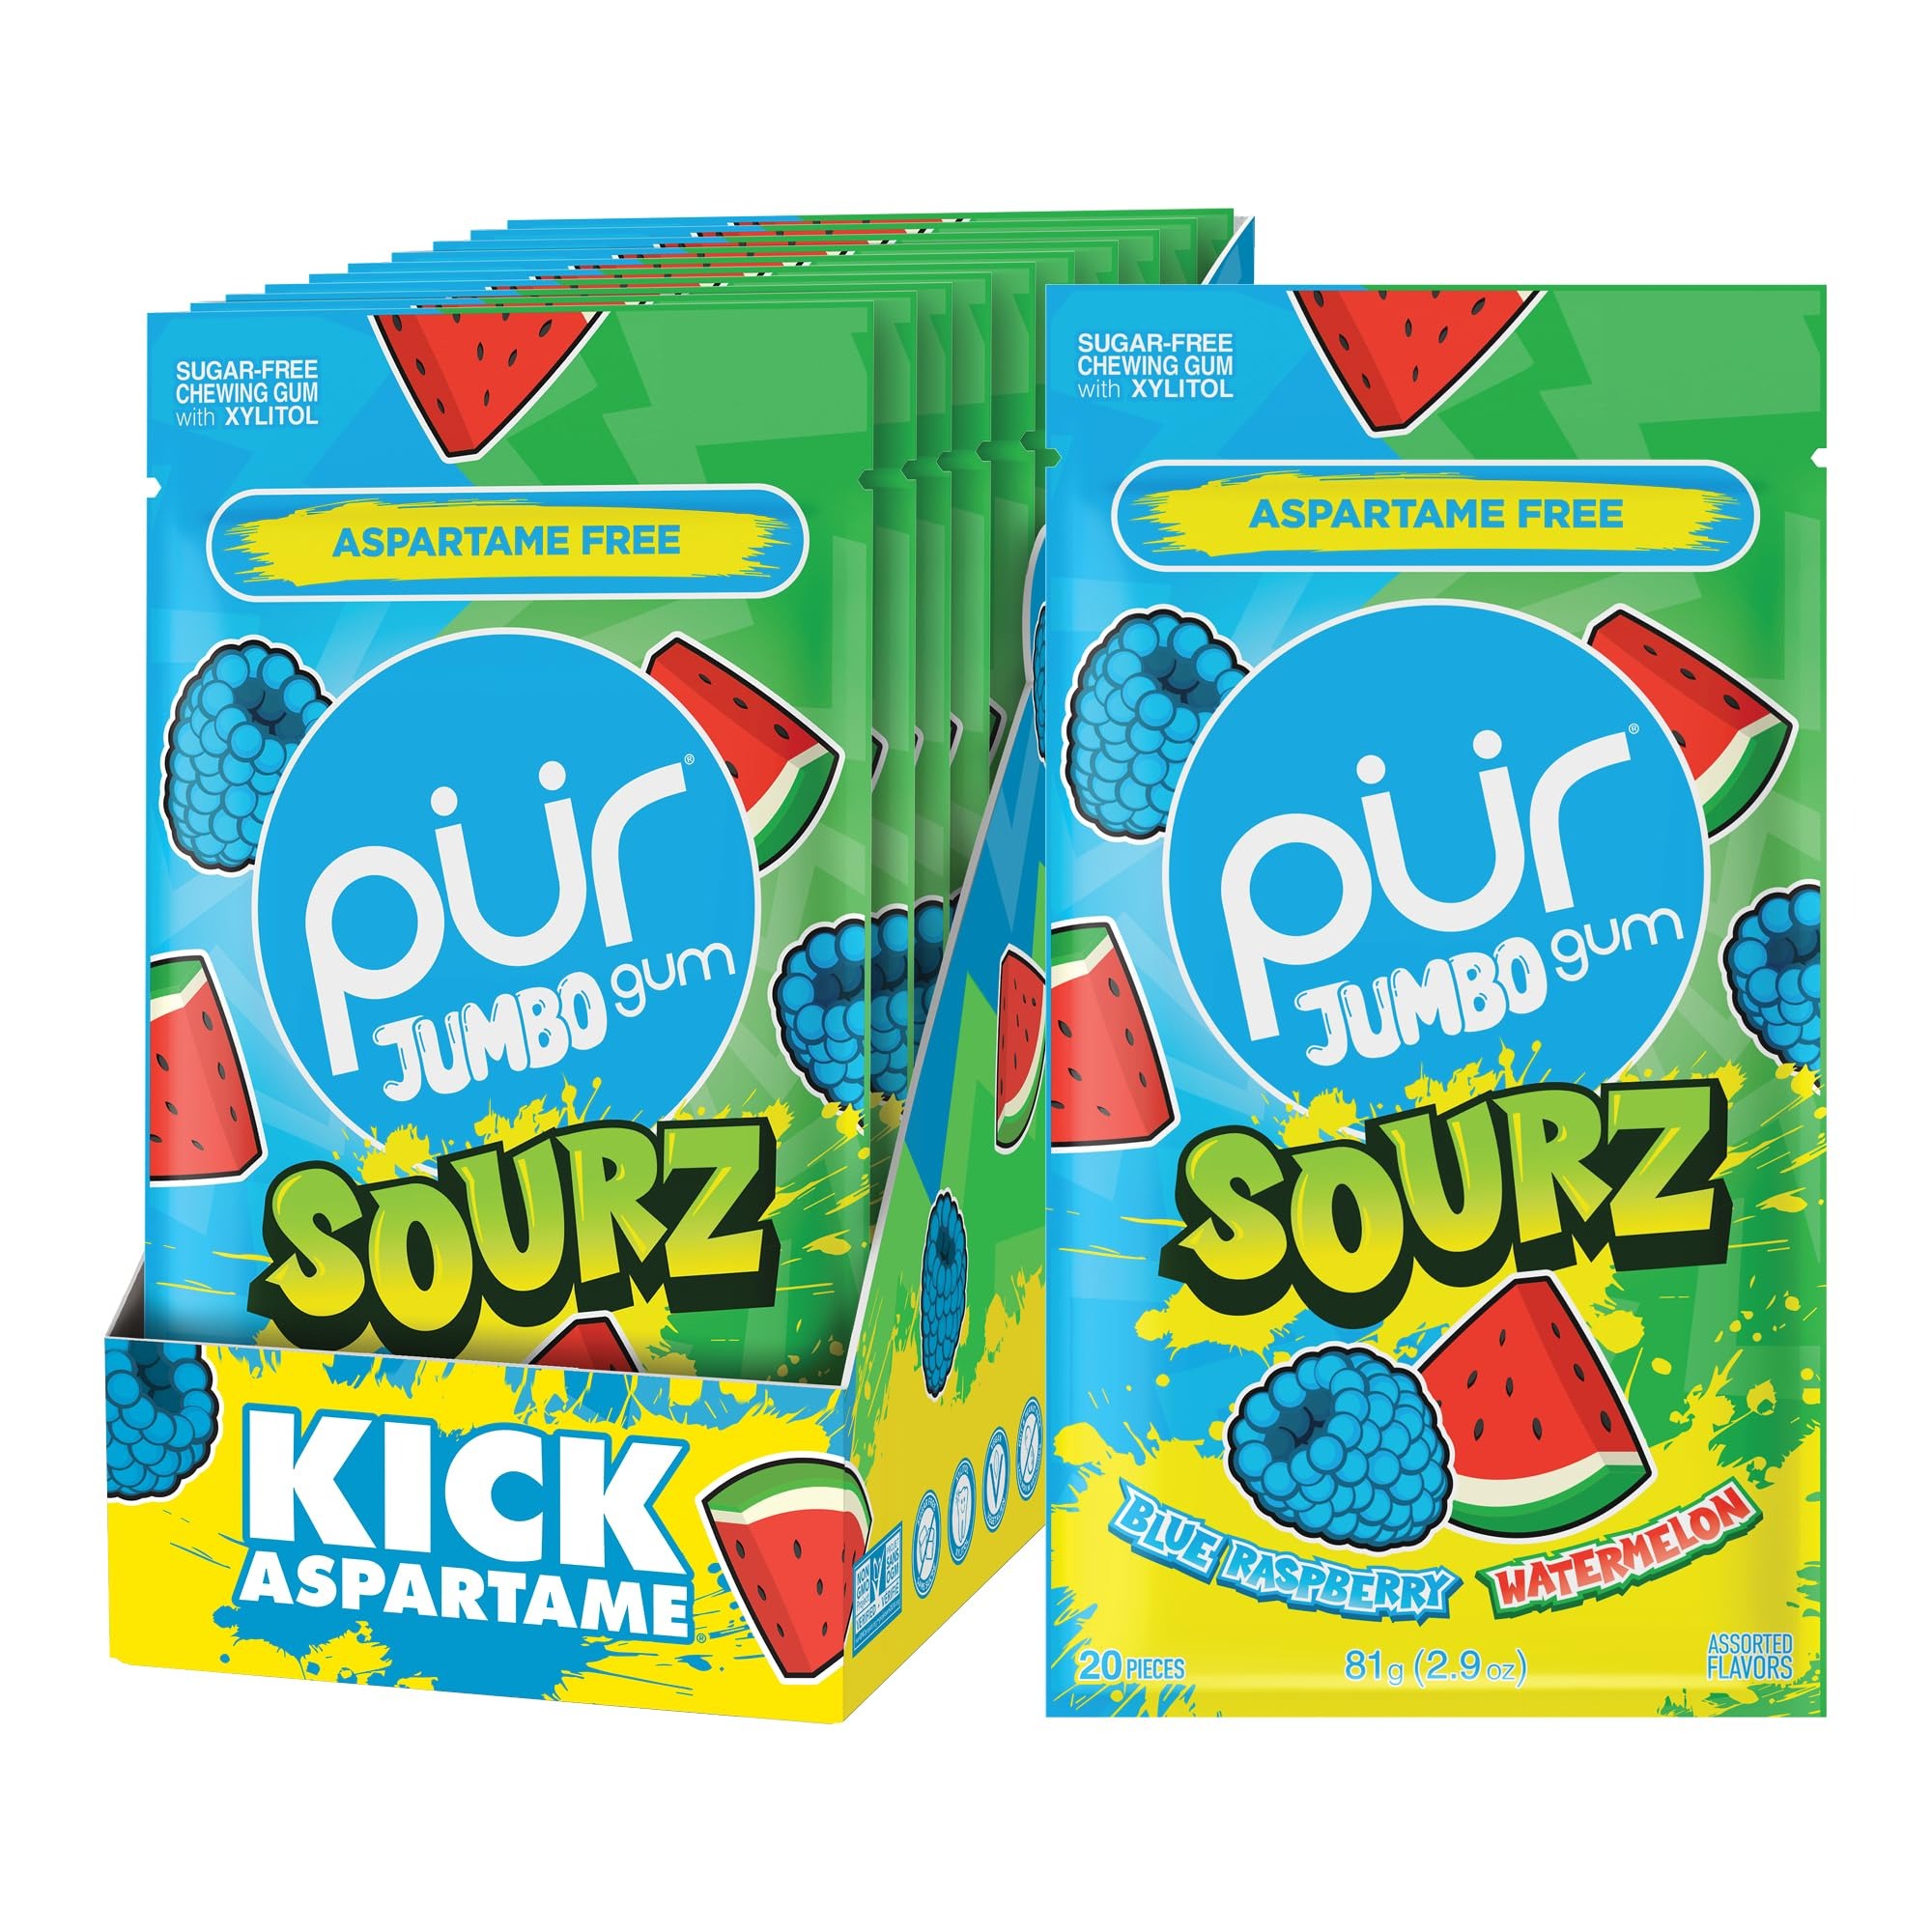
Item Name: PUR Jumbo SOURZ Gum | Aspartame Free Chewing Gum | 100% Xylitol | Natural Flavor | Sour Blue Raspberry, Sour Watermelon, 20 Pieces (Pack of 10)
Bullet Point 1: INSANELY SOURZ TASTING FRUIT FLAVOR: Your favorite fruit flavors with an exhilarating sour punch your taste buds will love! Bursting with mouth-watering blue raspberry and watermelon, each piece delivers a bold, sour candy like experience. The perfect blend of modern sour intensity and nostalgia – packed in a resealable bag for on-the-go convenience!
Bullet Point 2: 3X BIGGER: Experience the satisfying chew with our larger piece gum! Each generously sized piece offers an unparalleled chewing experience, allowing you to savor the sour taste; a better way to fulfil your sour candy craving! Elevate your gum experience with JUMBO SOURZ larger pieces - more flavor, more satisfaction!
Bullet Point 3: KICK ASPARTAME: Aspartame free & Sugar free gum that is naturally sweetened with 100% xylitol. Xylitol is an all-natural sugar alcohol that looks and tastes just like sugar yet has 40% fewer calories.
Bullet Point 4: ALLERGEN FREE GUM: PUR Gum is made just for you. We are Vegan, Aspartame Free, Non-GMO, Sugar Free, Gluten Free, Soy Free, Nut & Peanut Free, Keto Friendly, and Swiss Made
Bullet Point 5: OUR MISSION: PUR creates products with the highest quality ingredients to help you make simple substitutions so that your everyday decisions to live a healthier lifestyle are effortless.
Value: 200.0
Unit: Count

Price: 10.99